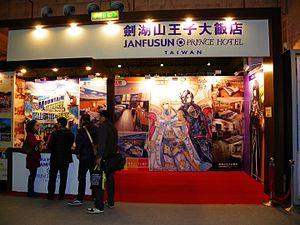
1/2 Prince est un manhua écrit par l’auteure taïwanaise Yu Wo et dessiné par Choi Hong Chong, qui est basé sur une série de light novels du même nom écrite par Yu Wo en sinogrammes traditionnel. Il n'existe aucune traduction officielle du manhua ou des romans en français. Cependant, des équipes de traduction non-officielles se sont chargées de traduire les deux versions : la Team Sr-Fantrad s'occupe du manhua tandis que la Section Française de Prince Revolution! traduit la série de romans.